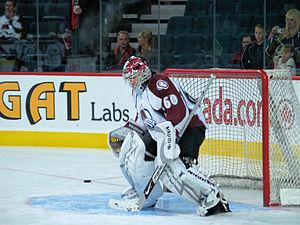
José Nicolas Théodore est un joueur professionnel canadien de hockey sur glace qui évoluait au poste de gardien de but.